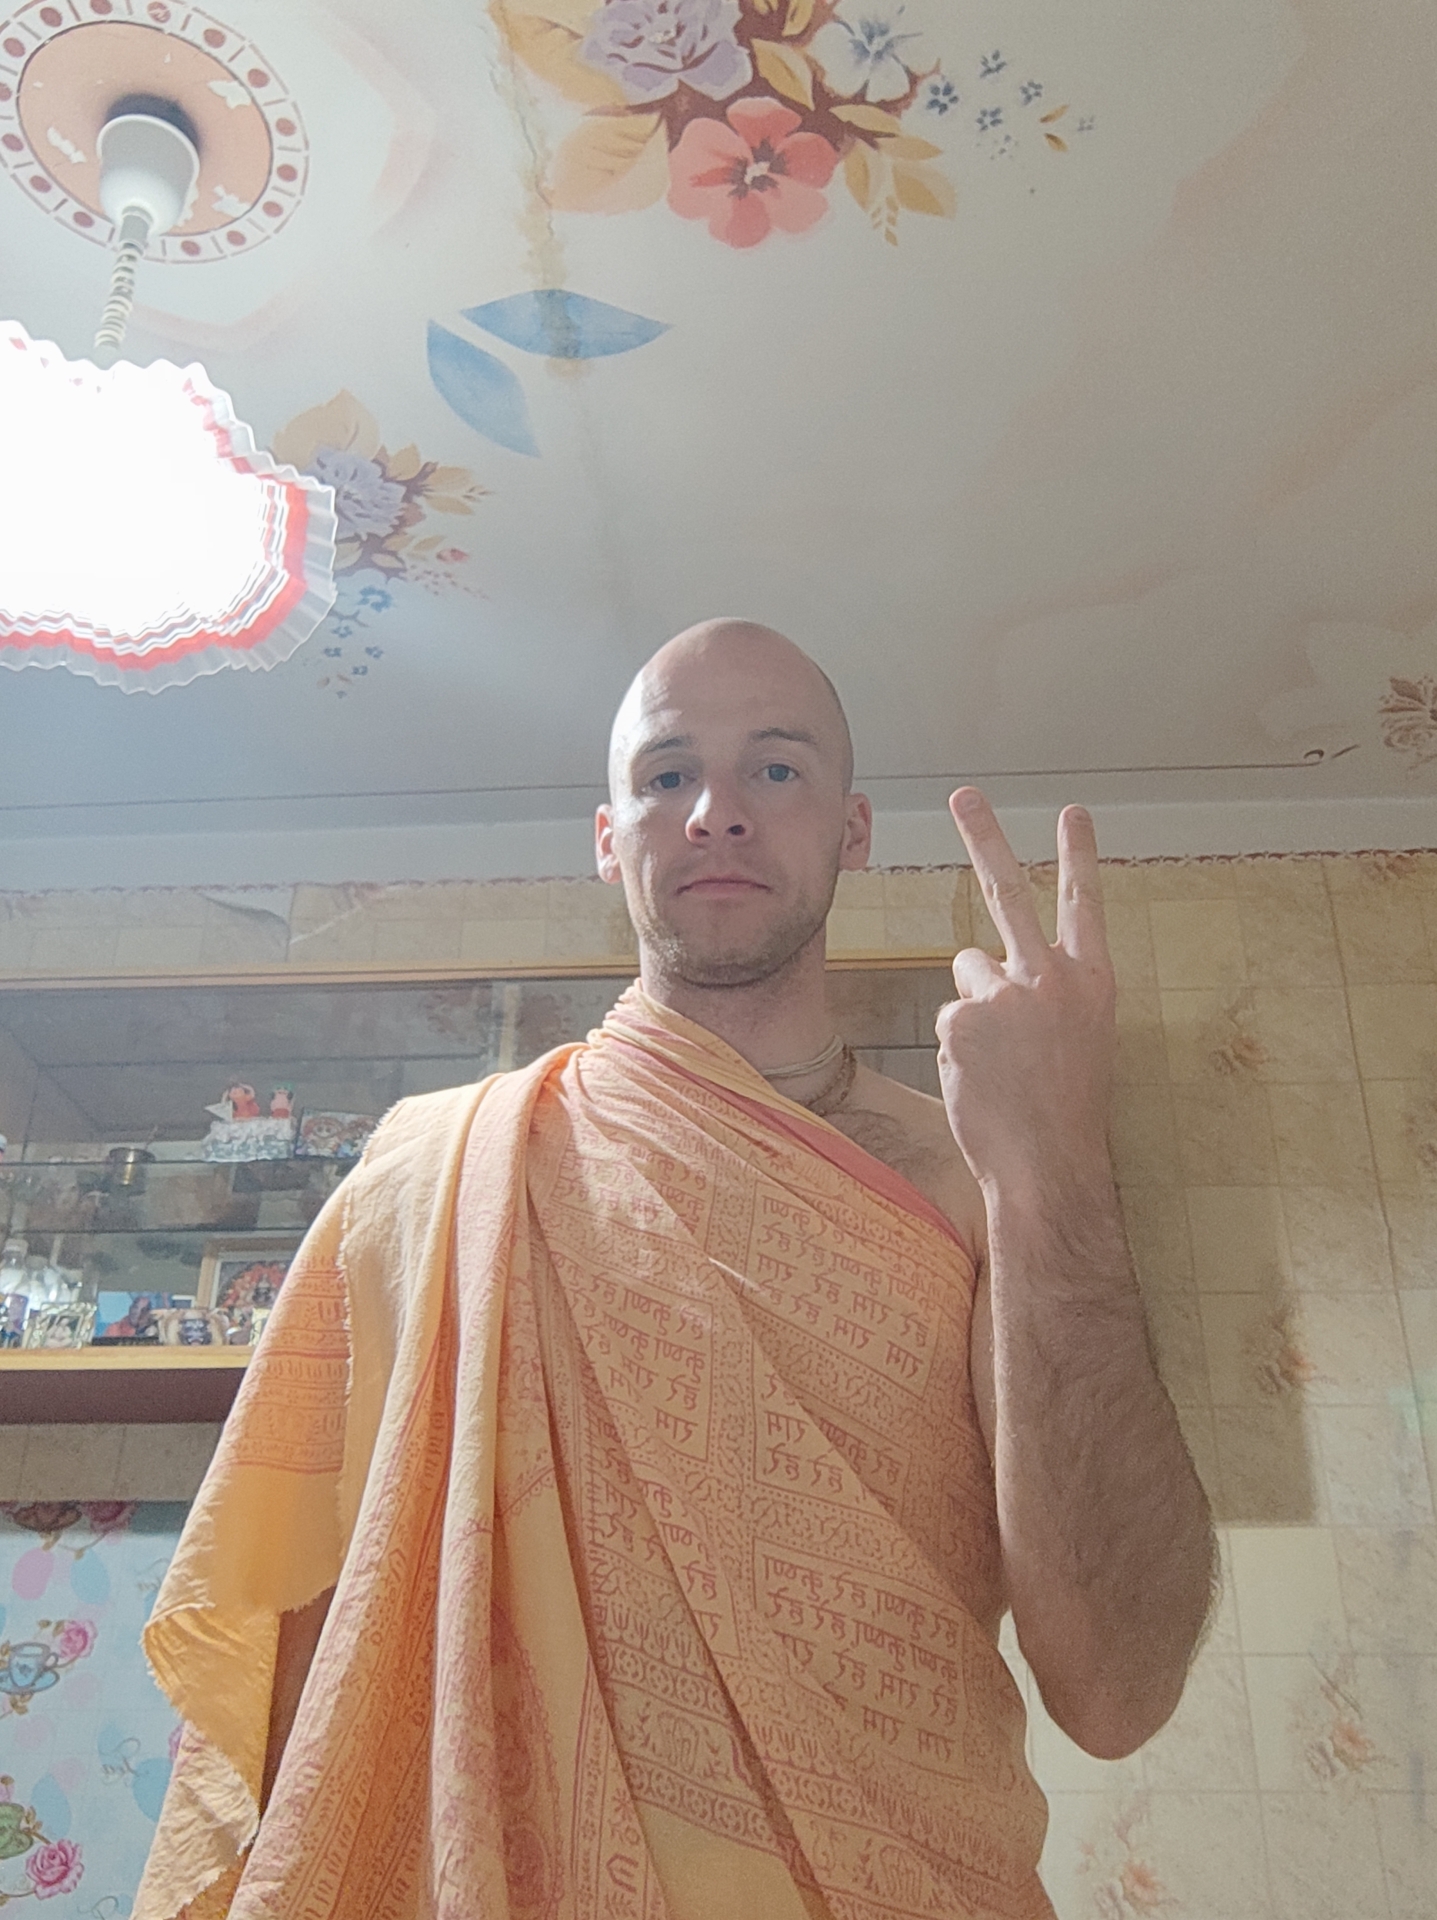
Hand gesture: peace_inverted